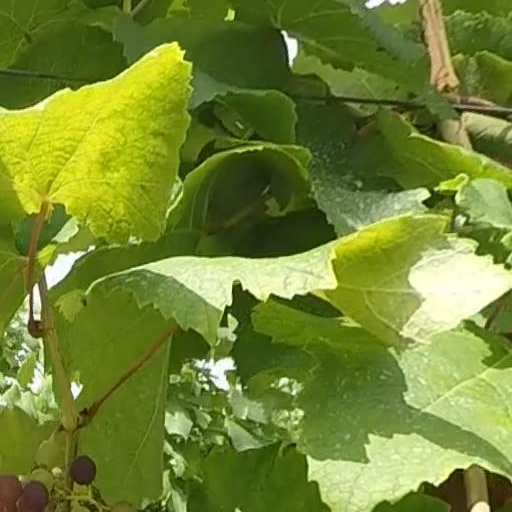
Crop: grape